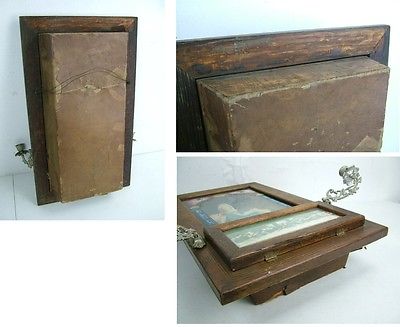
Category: cabinet